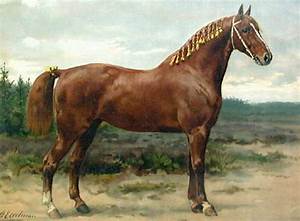
Label: cavallo